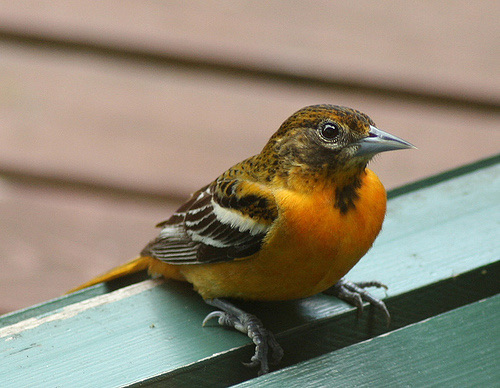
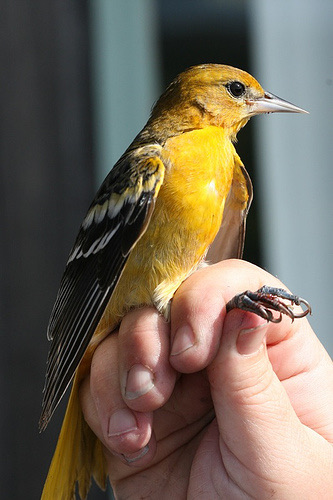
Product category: misc
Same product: yes